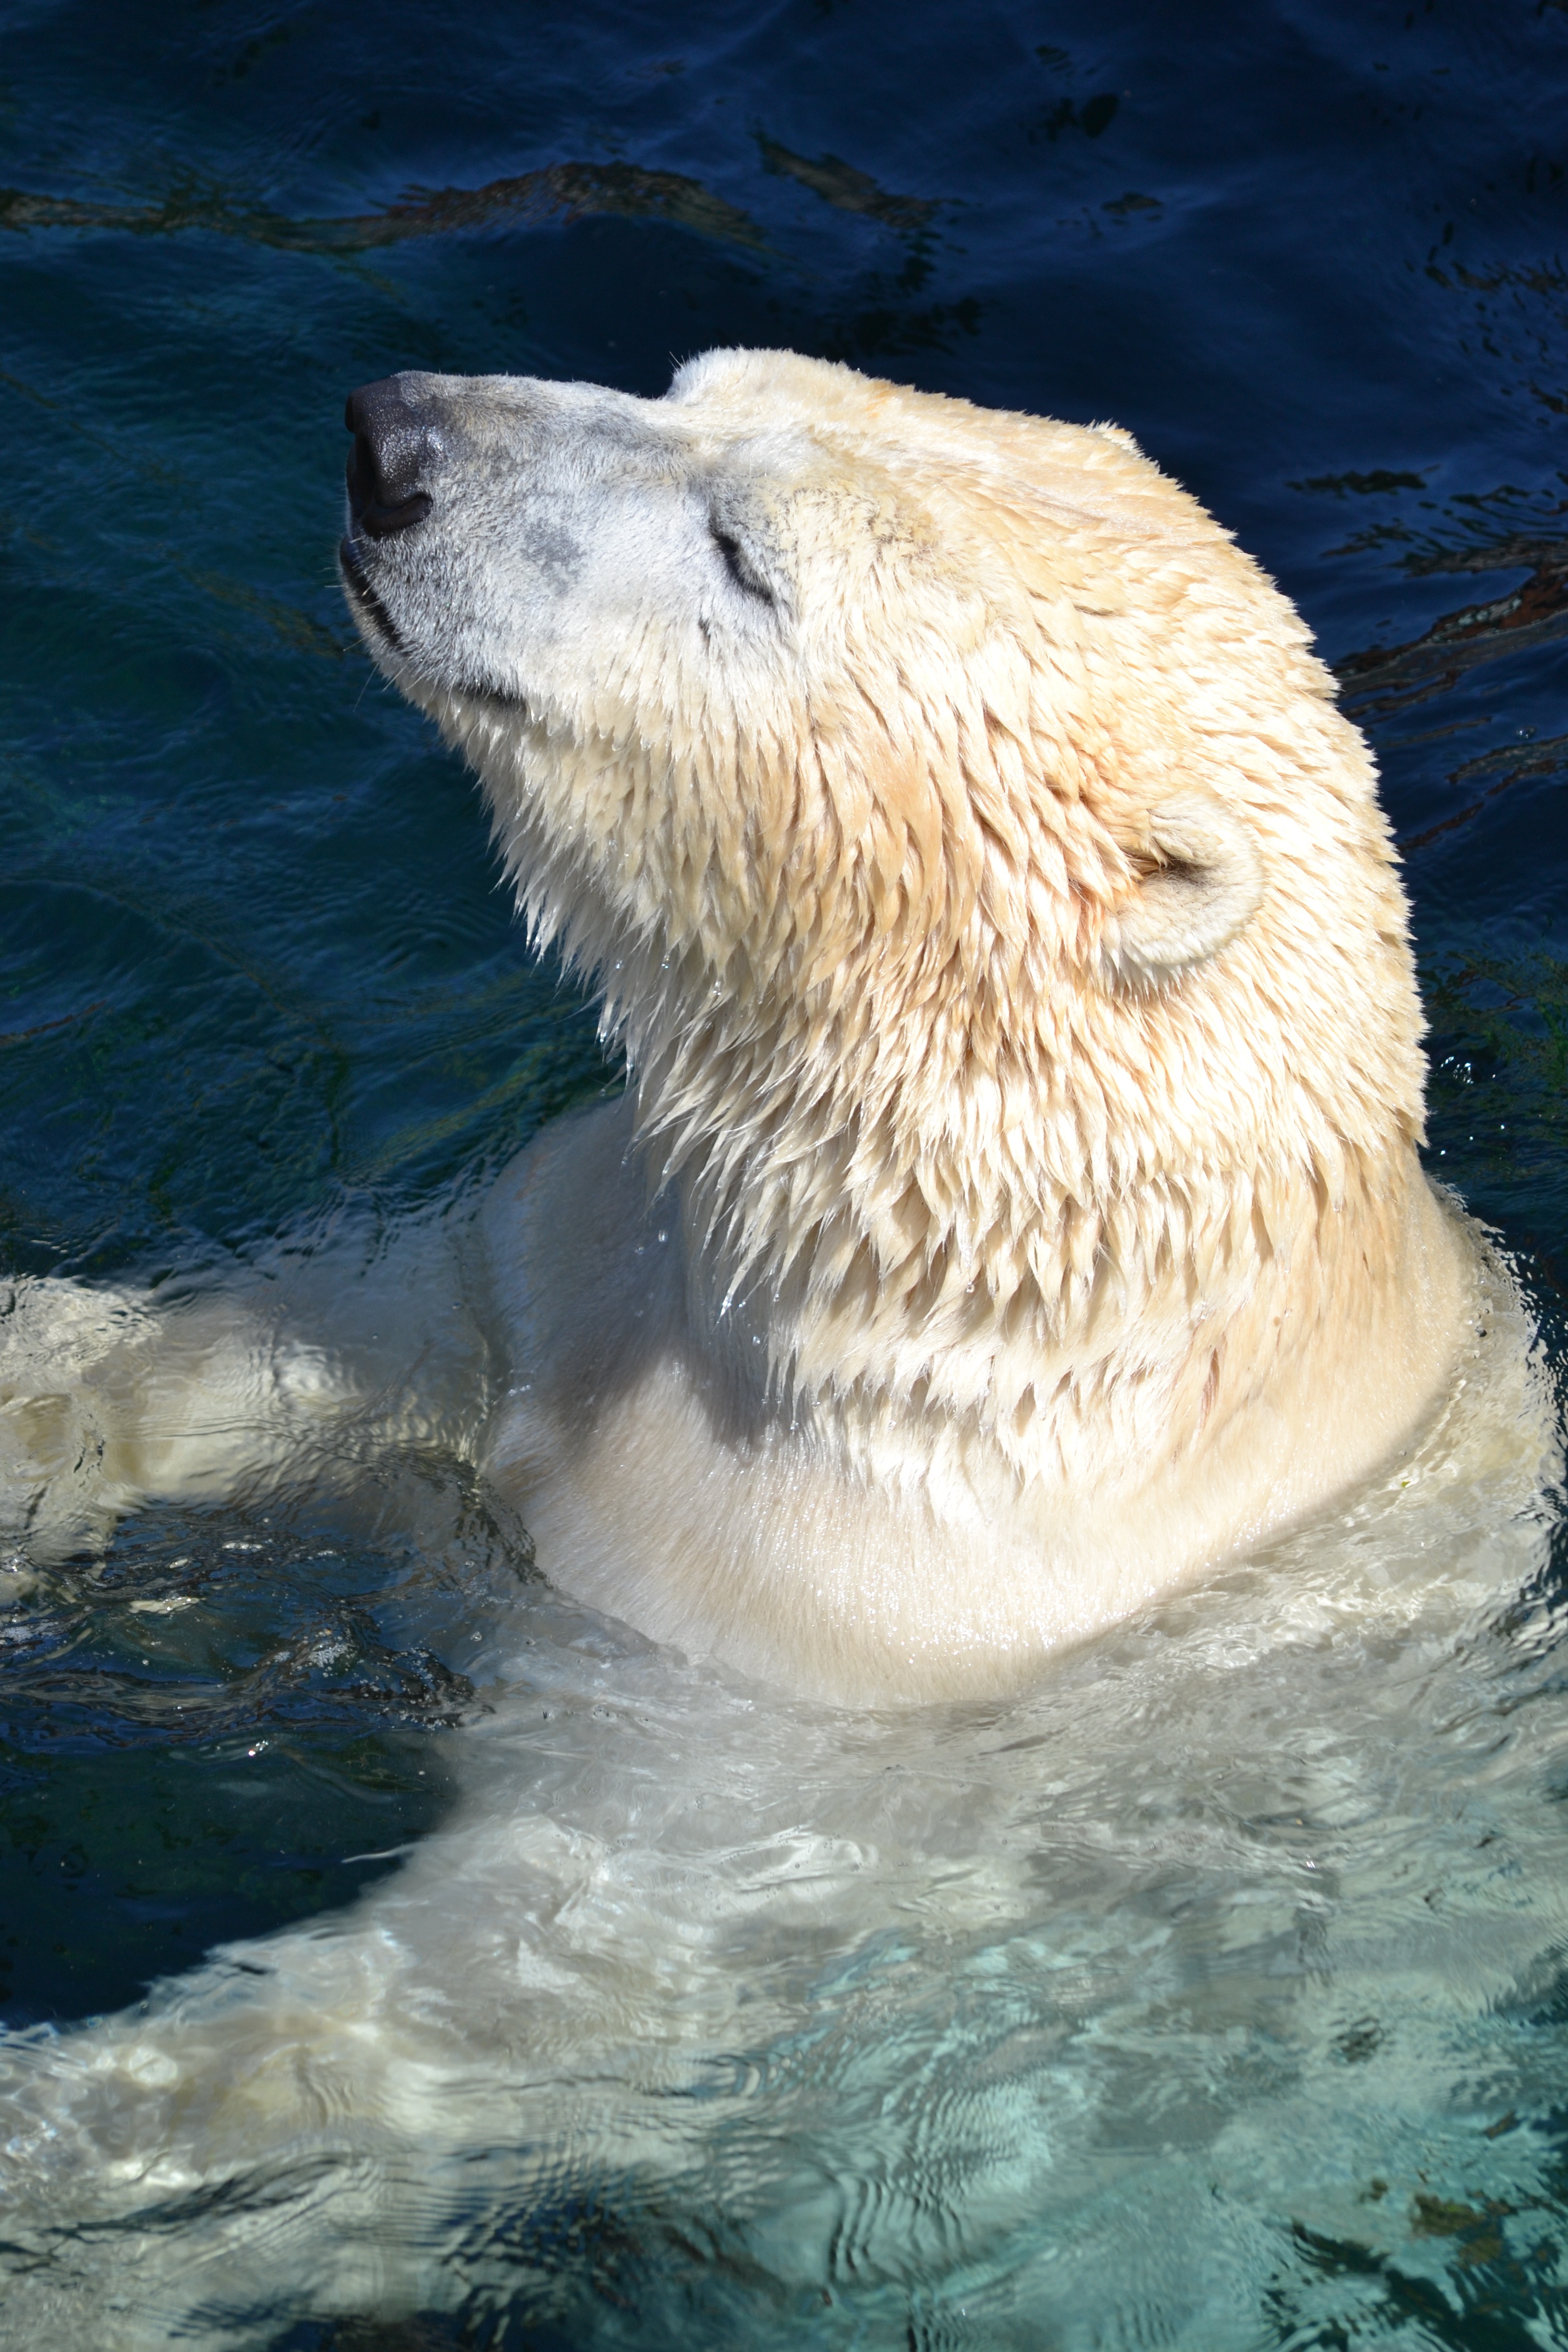
sea, bear, swim, mammal, predator, arctic, polar bear, vertebrate, sea otter, marine mammal